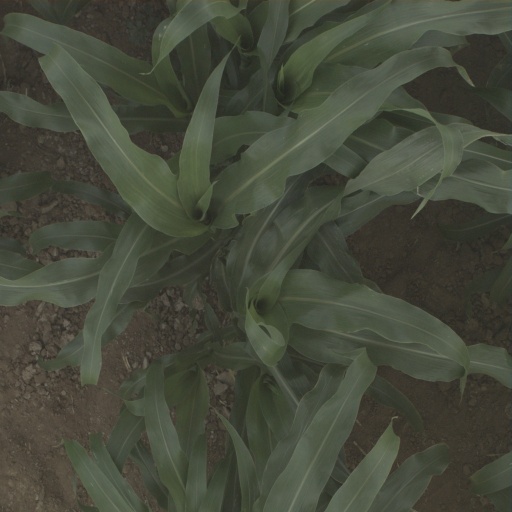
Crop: sorghum